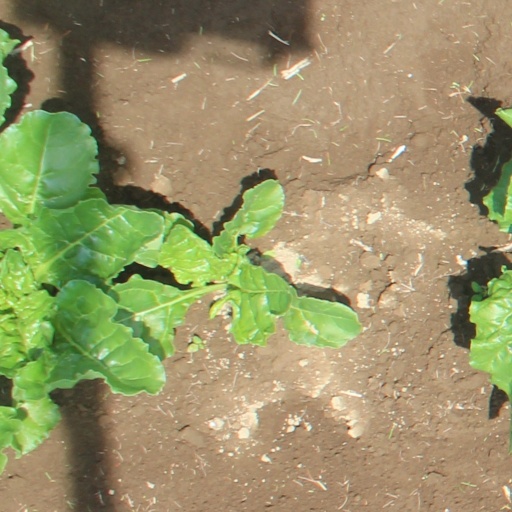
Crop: sugar beet